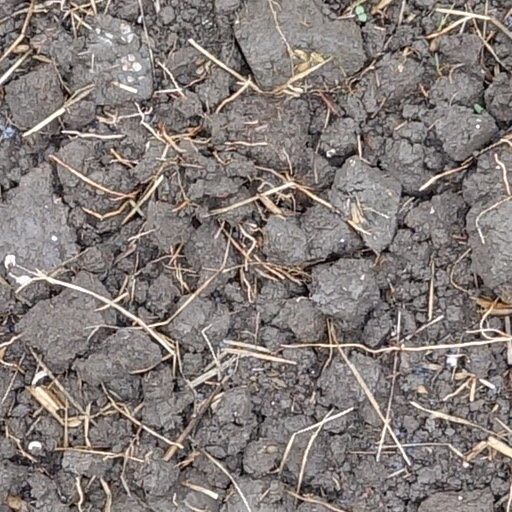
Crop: wheat